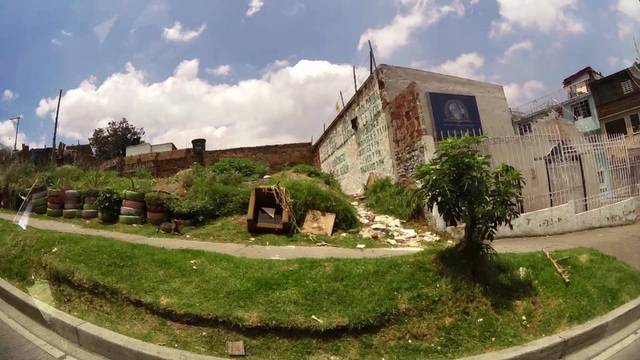
Region: Colombia
Coordinates: 4.592, -74.072